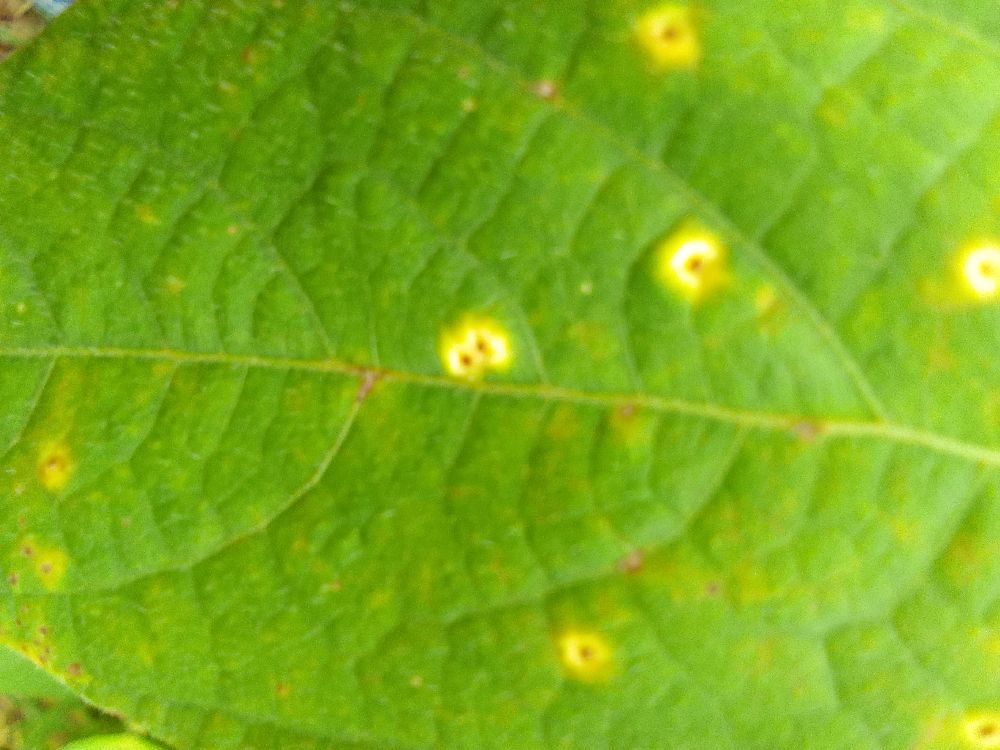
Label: rust